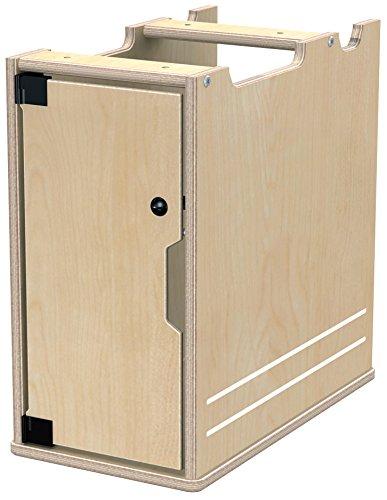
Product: TrueModern 1740JC Lockable Computer Bay, Left
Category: Home & Kitchen | Furniture | Kids' Furniture
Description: Ready-to-Assemble.
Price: $122.34
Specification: ASIN:B01IF83G7C|ShippingWeight:16pounds(Viewshippingratesandpolicies)|DateFirstAvailable:March12,2013